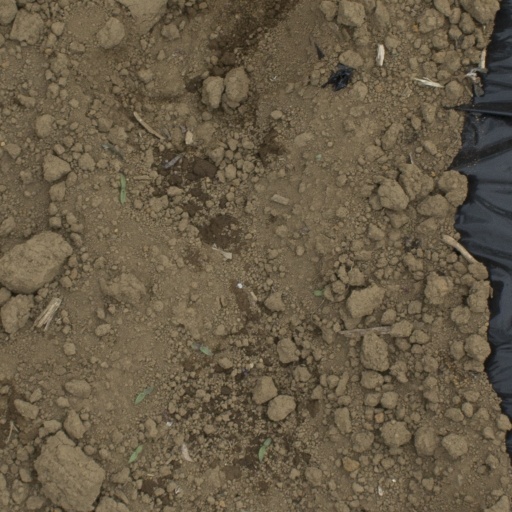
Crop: Jerusalem artichoke